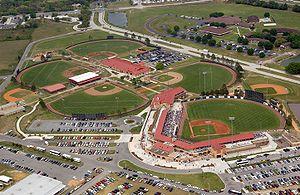
Kissimmee est une ville américaine, siège du comté d’Osceola, dans l’État de Floride. Elle se trouve sur la rive nord du lac Tohopekaliga. Lors du recensement de 2010, sa population s’élève à 59 682 habitants.